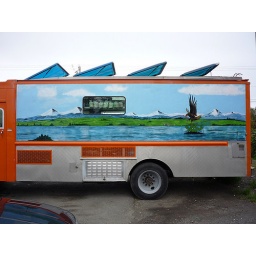
Art work on Taco trucks with an eagle flying over a lake.